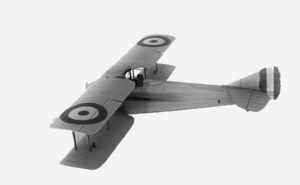
L'Escadrille SPA153 est une escadrille de l'armée de l'air française créée lors de la première guerre mondiale. Elle est toujours active et est la 2ᵉ des trois escadrilles de l'escadron de chasse 1/3 Navarre sur la base aérienne de Nancy-Ochey.